Kanhan River

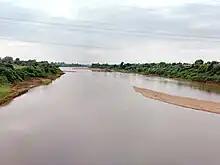
Kanhan river near Khapa in Maharashtra

Within Maharashtra the river is at its widest at Kamptee where it receives the Pench River- a left bank tributary and its largest one. Another tributary connecting it at its right bank is Kolar River - the spill off from Kolar Dam. The river now comes to be at the northeast of Nagpur from which it receives the metropolitan city's effluent waste by way of the Nag River. A little further from Kamptee, it flows along the town Kanhan - its etymology derived from the river. Situated alongside the town is a large coal mine, one of the many coal mines situated along its river basin. From here the river flows south-east and ends its course by joining the Wainganga at the village of Ambora in Nagpur District.